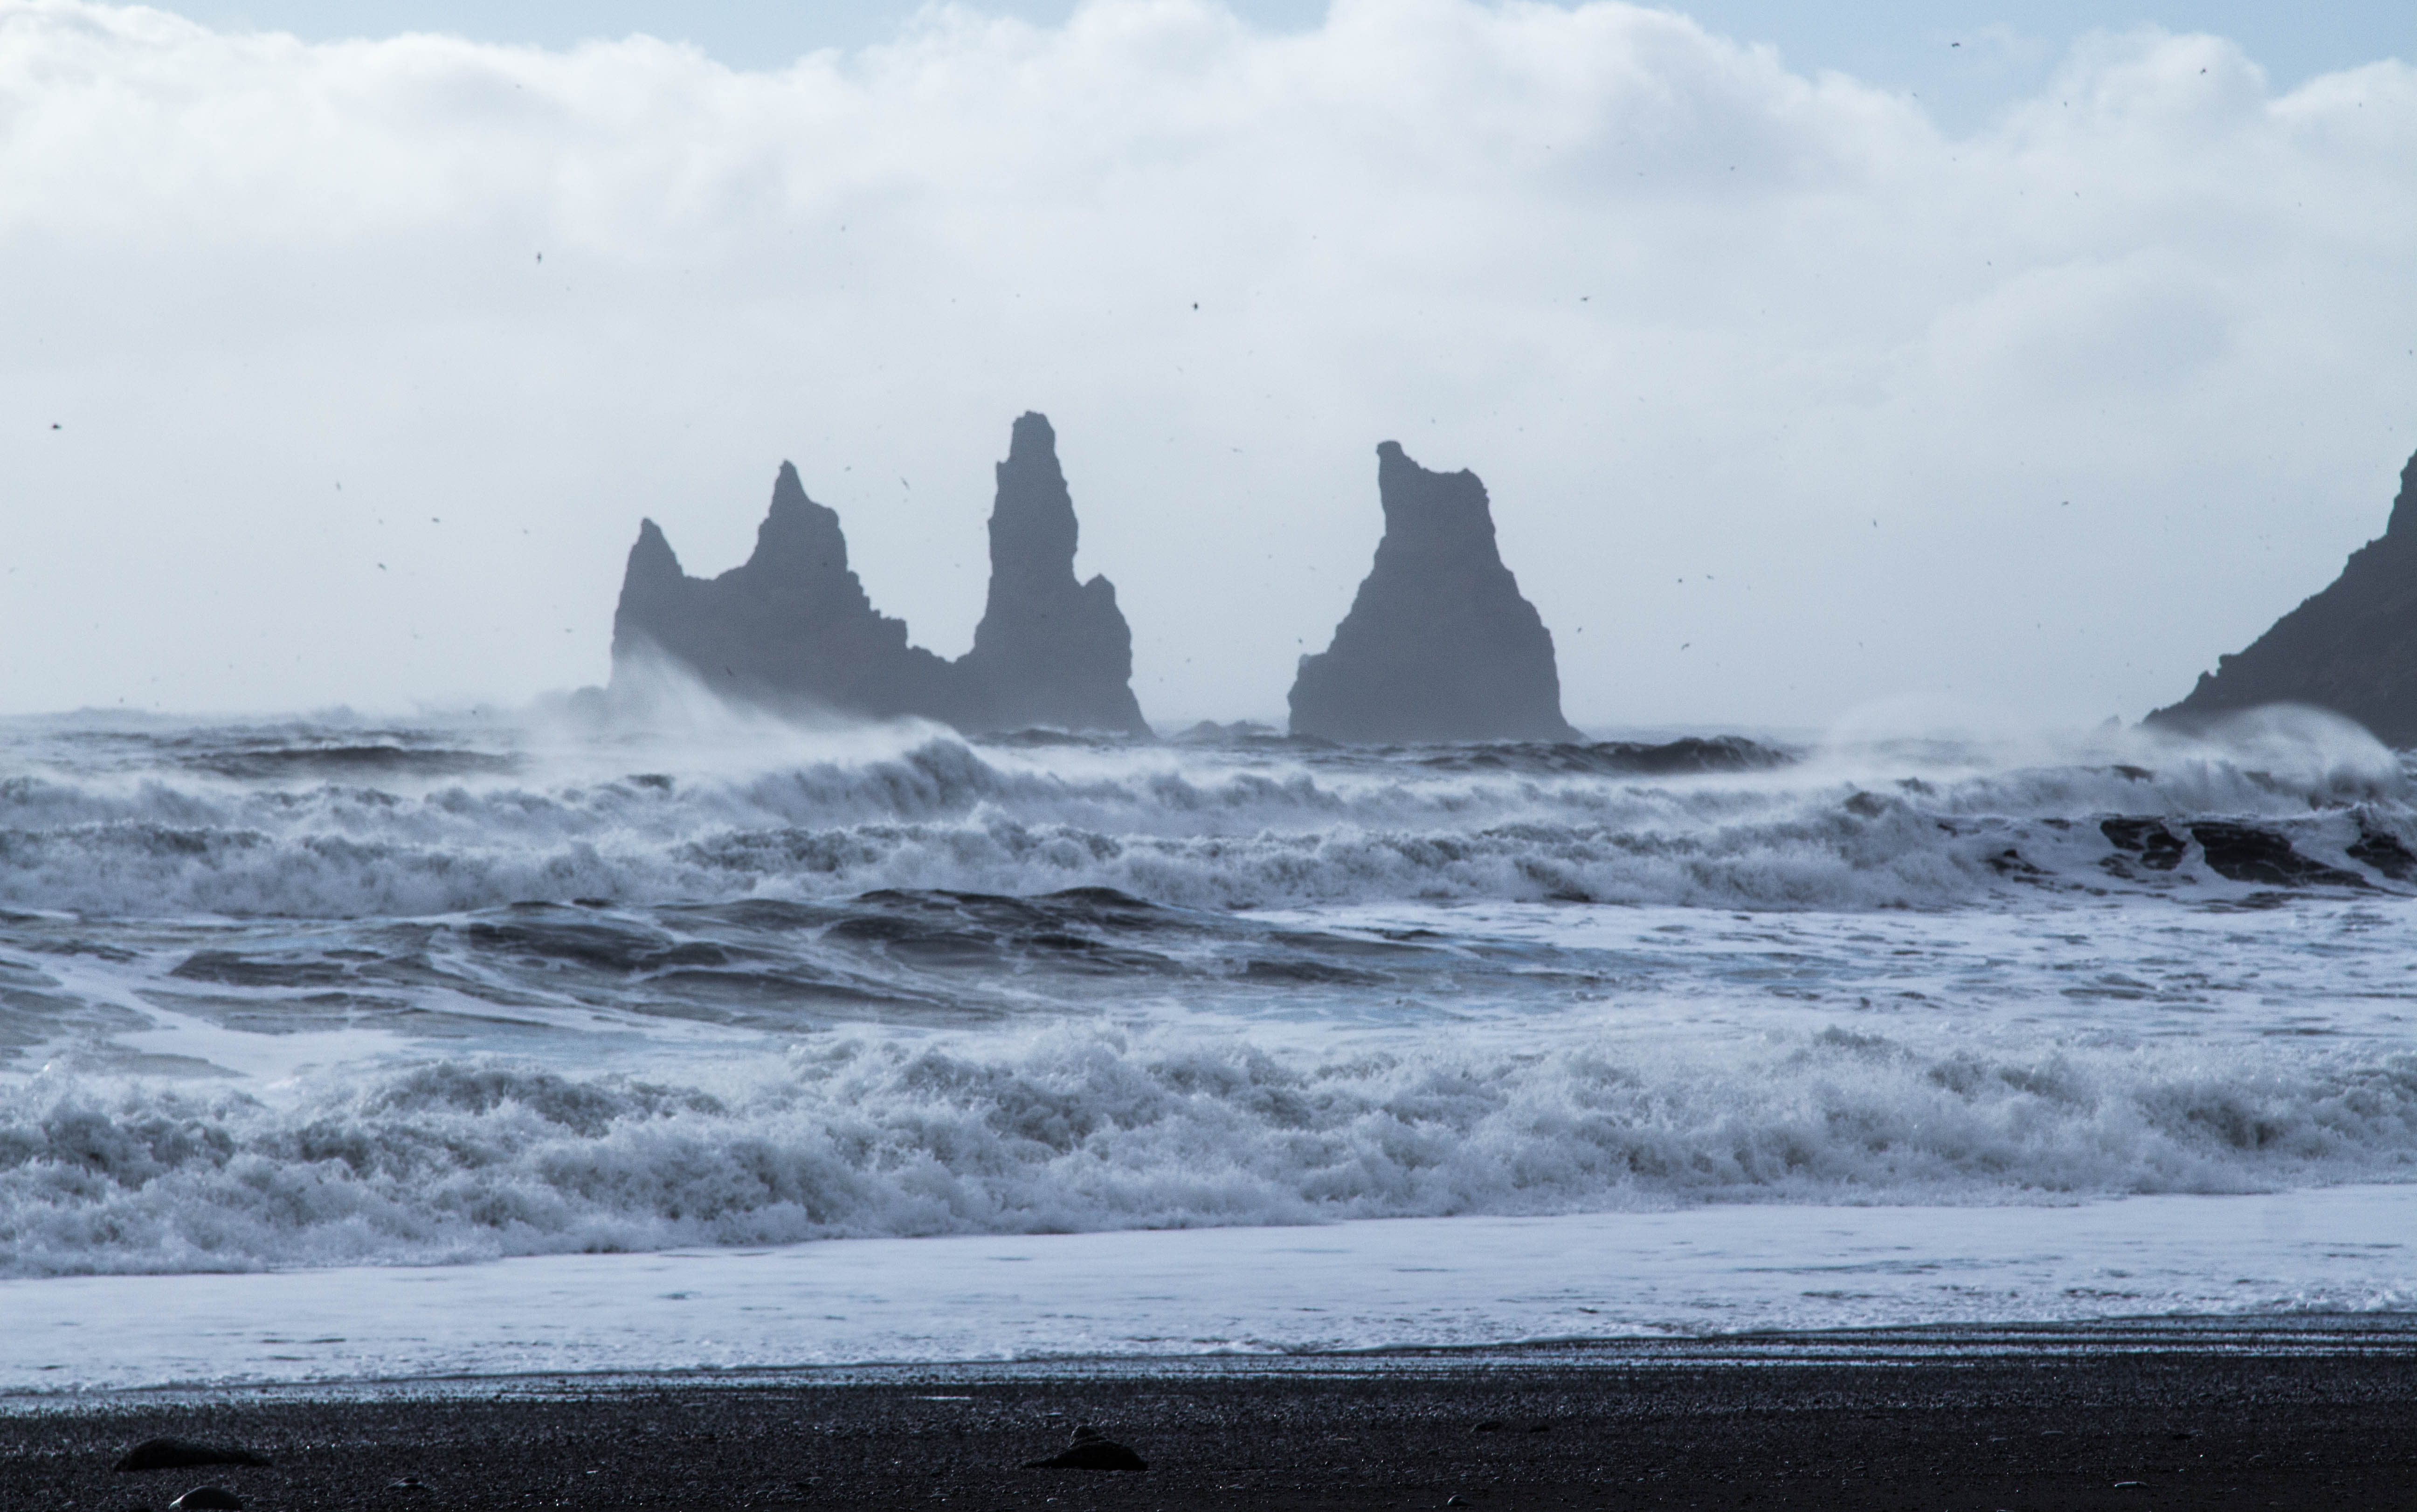
beach, sea, coast, water, nature, outdoor, sand, rock, ocean, horizon, sky, shore, wave, wind, summer, vacation, tower, tropical, bay, freedom, tourism, terrain, body of water, sunny, turquoise, cape, wind wave